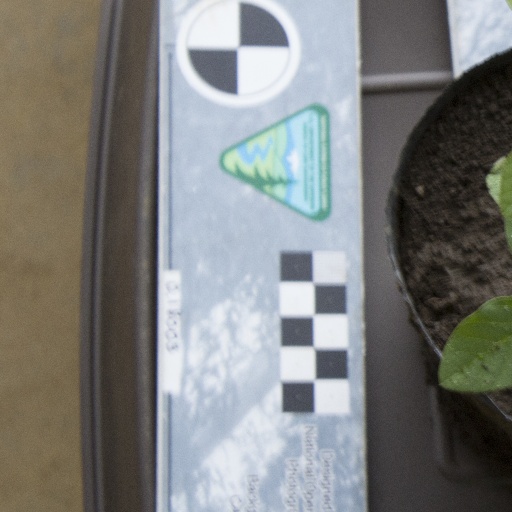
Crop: soybean